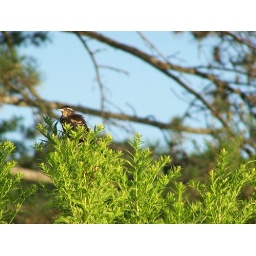
A bird resting near the lake in Forest Park